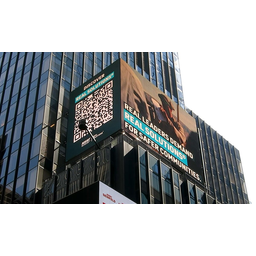
Label: paper